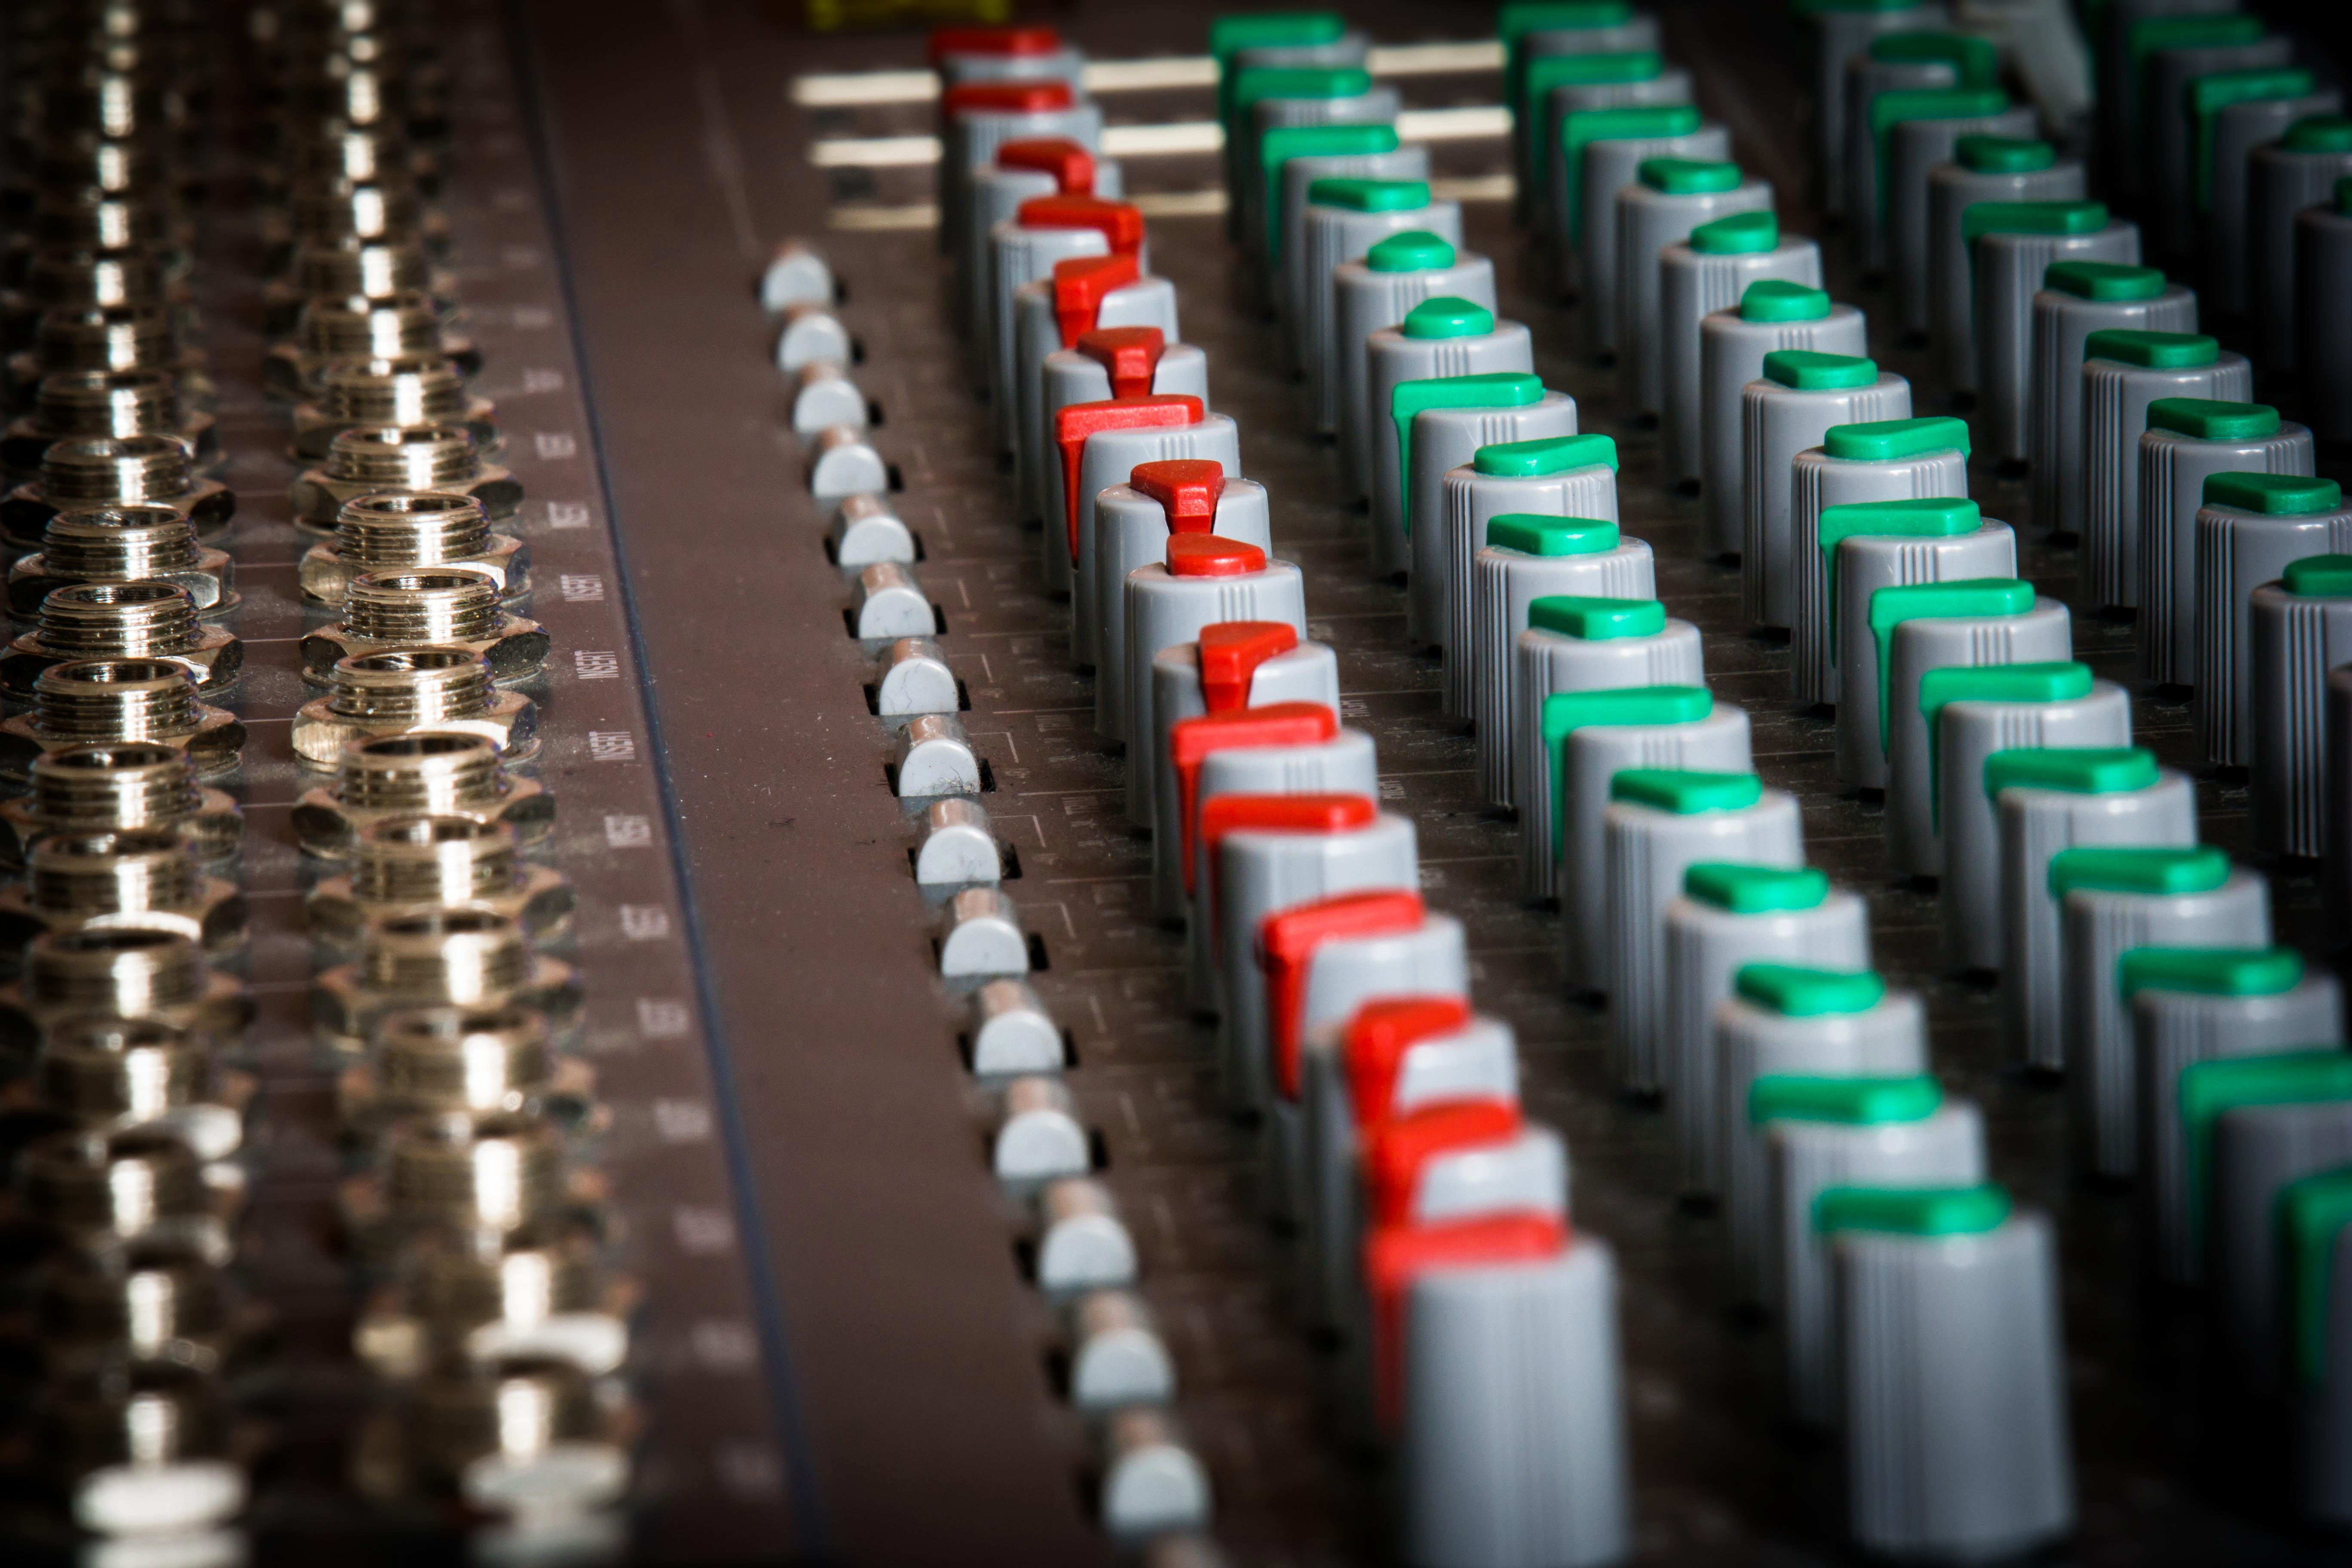
desk, music, light, controller, number, line, color, studio, amplifier, amp, audio, mixer, sound, games, shape, poti, music studio, sound studio, music system, personal computer hardware, power mixer